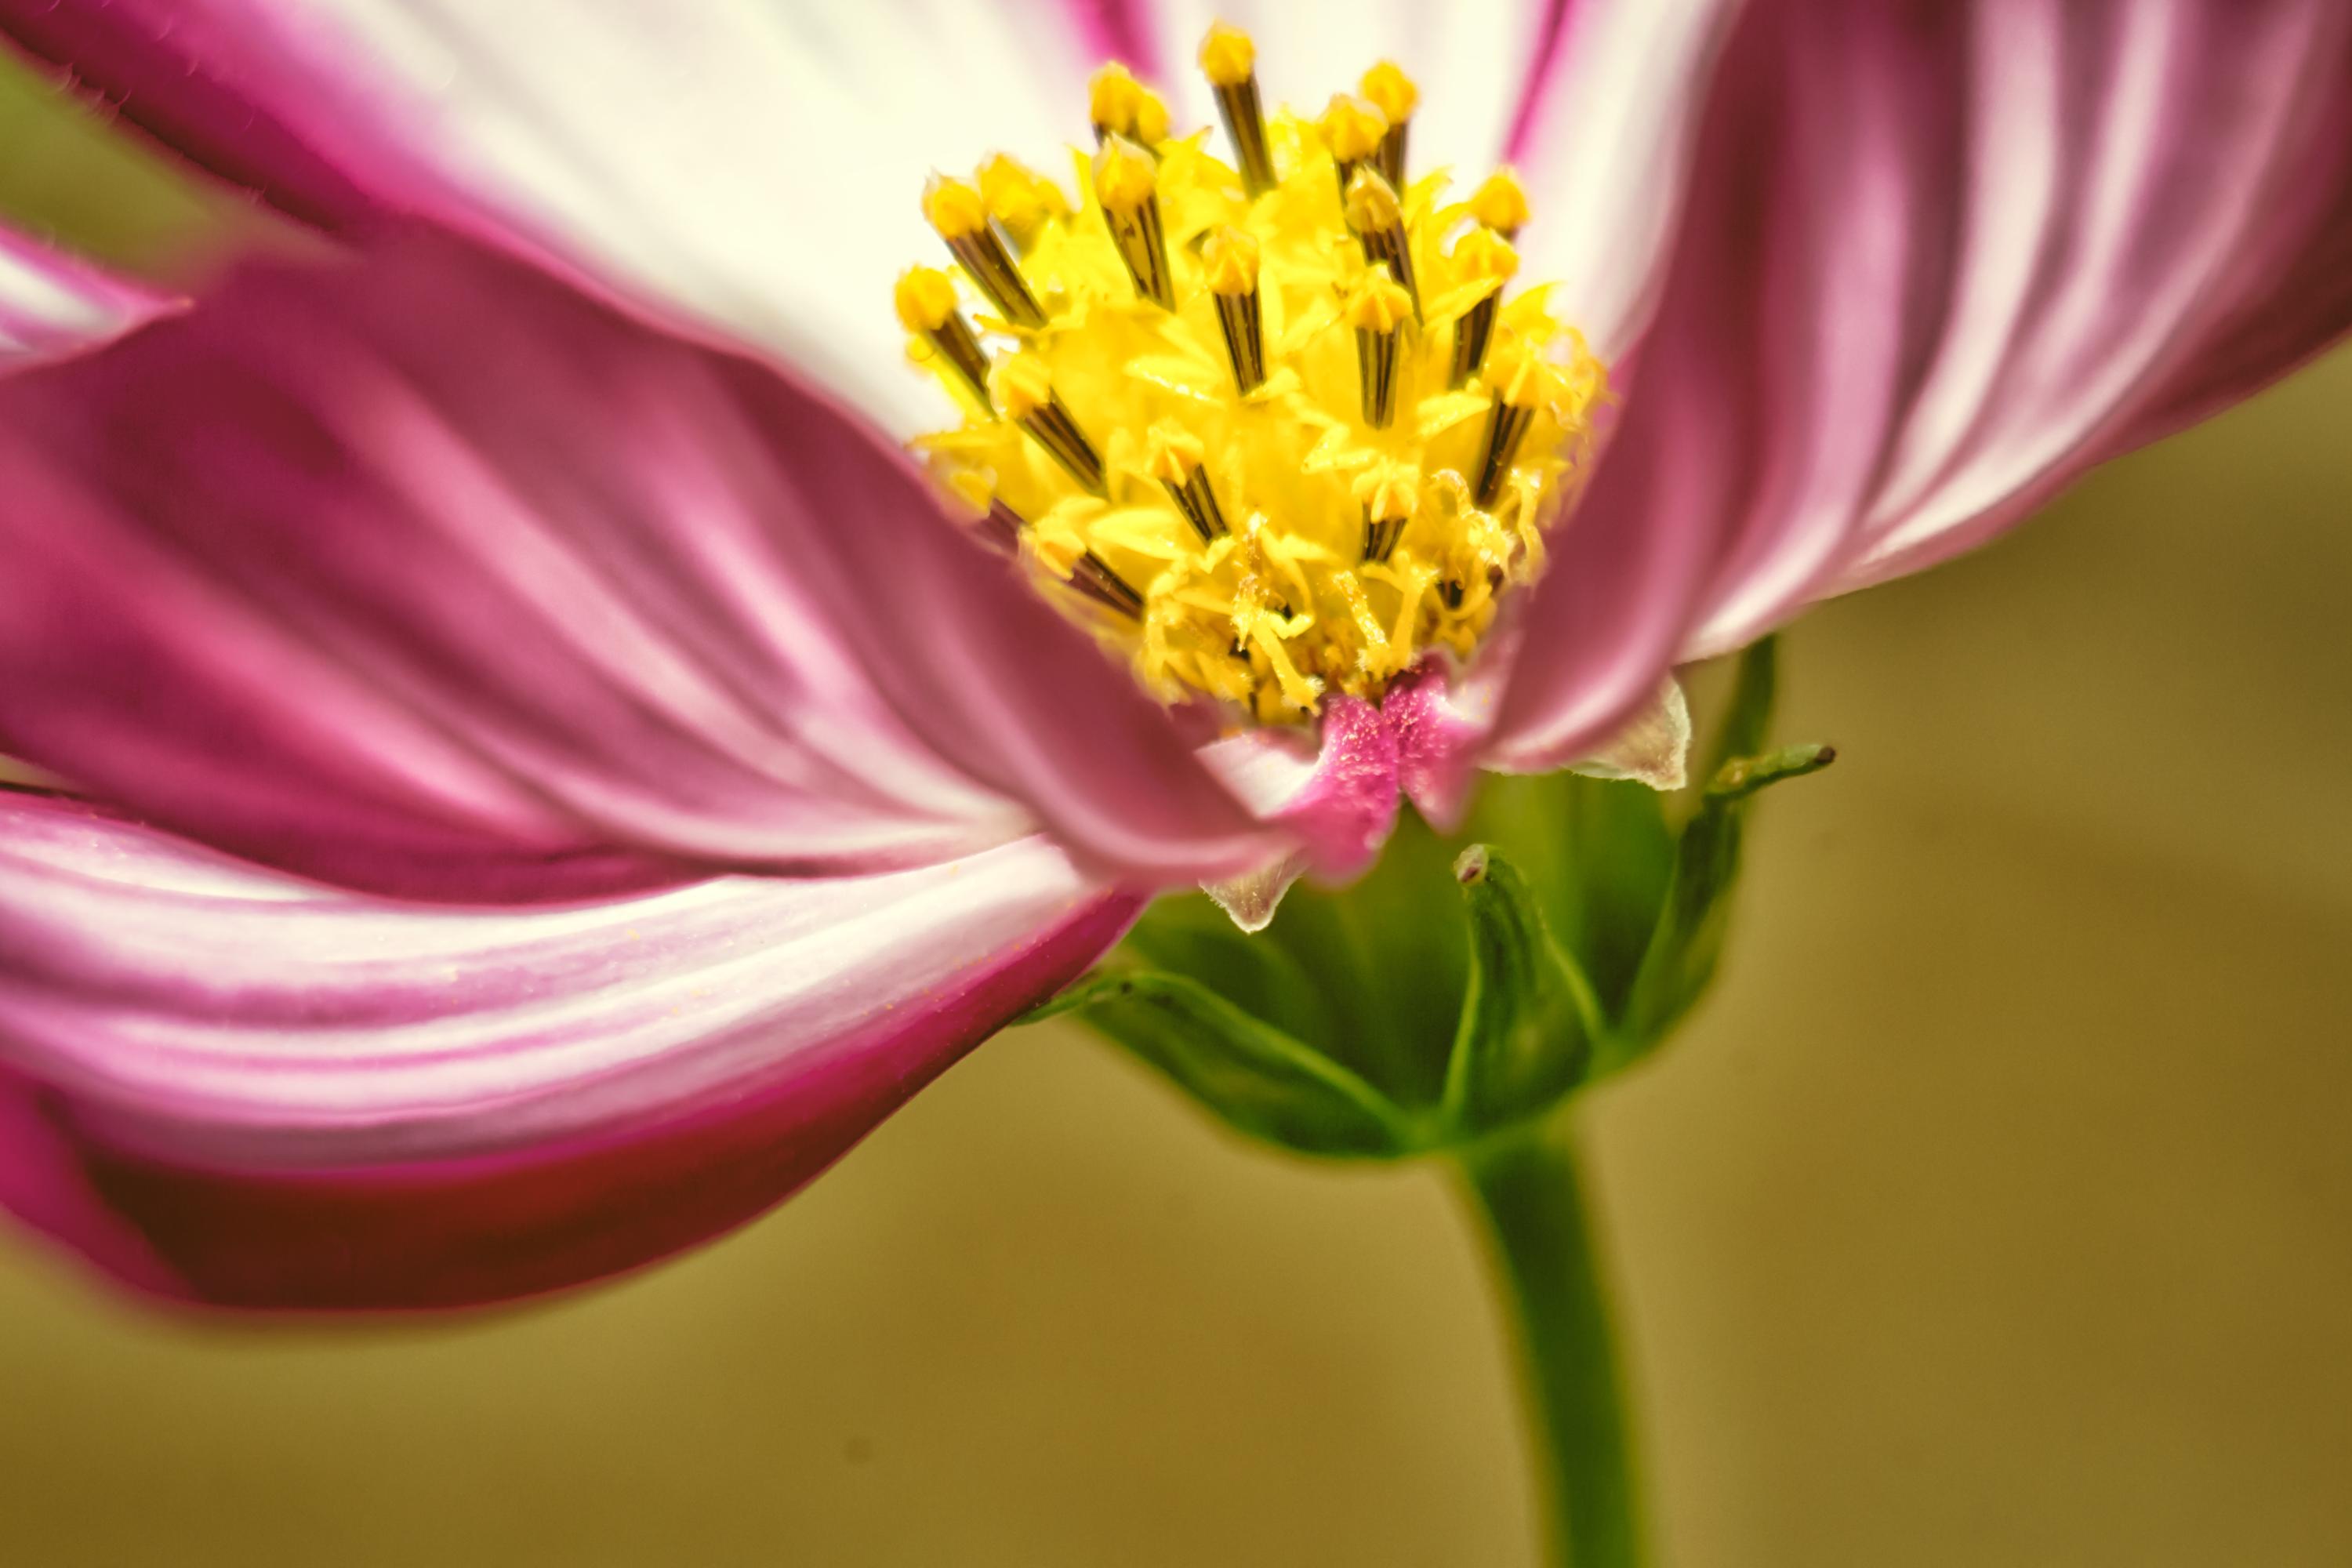
nature, blossom, light, plant, photography, flower, petal, bloom, europe, pollen, color, macro, peace, serene, nikon, yellow, closeup, pink, flora, wildflower, close up, happiness, fleur, passion, soft, nikkor, quiet, douceur, parfum, bientre, curuyann, nikond750, plaisir, softness, scent, perfume, treasure, pleasure, nectar, macro photography, flowering plant, daisy family, plant stem, land plant